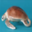
Label: turtle